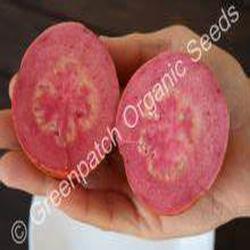
Label: Guava